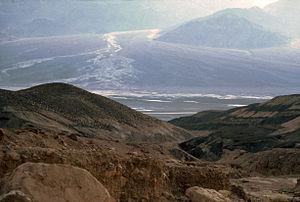
Dante's View est un point de vue panoramique qui surplombe la vallée de la Mort à une altitude de 1 669 m. Il se situe au nord du massif Coffin Peak dans la chaîne de montagne des Black Mountains en Californie et à environ 25 km au sud de Furnace Creek dans le parc national de la vallée de la Mort.